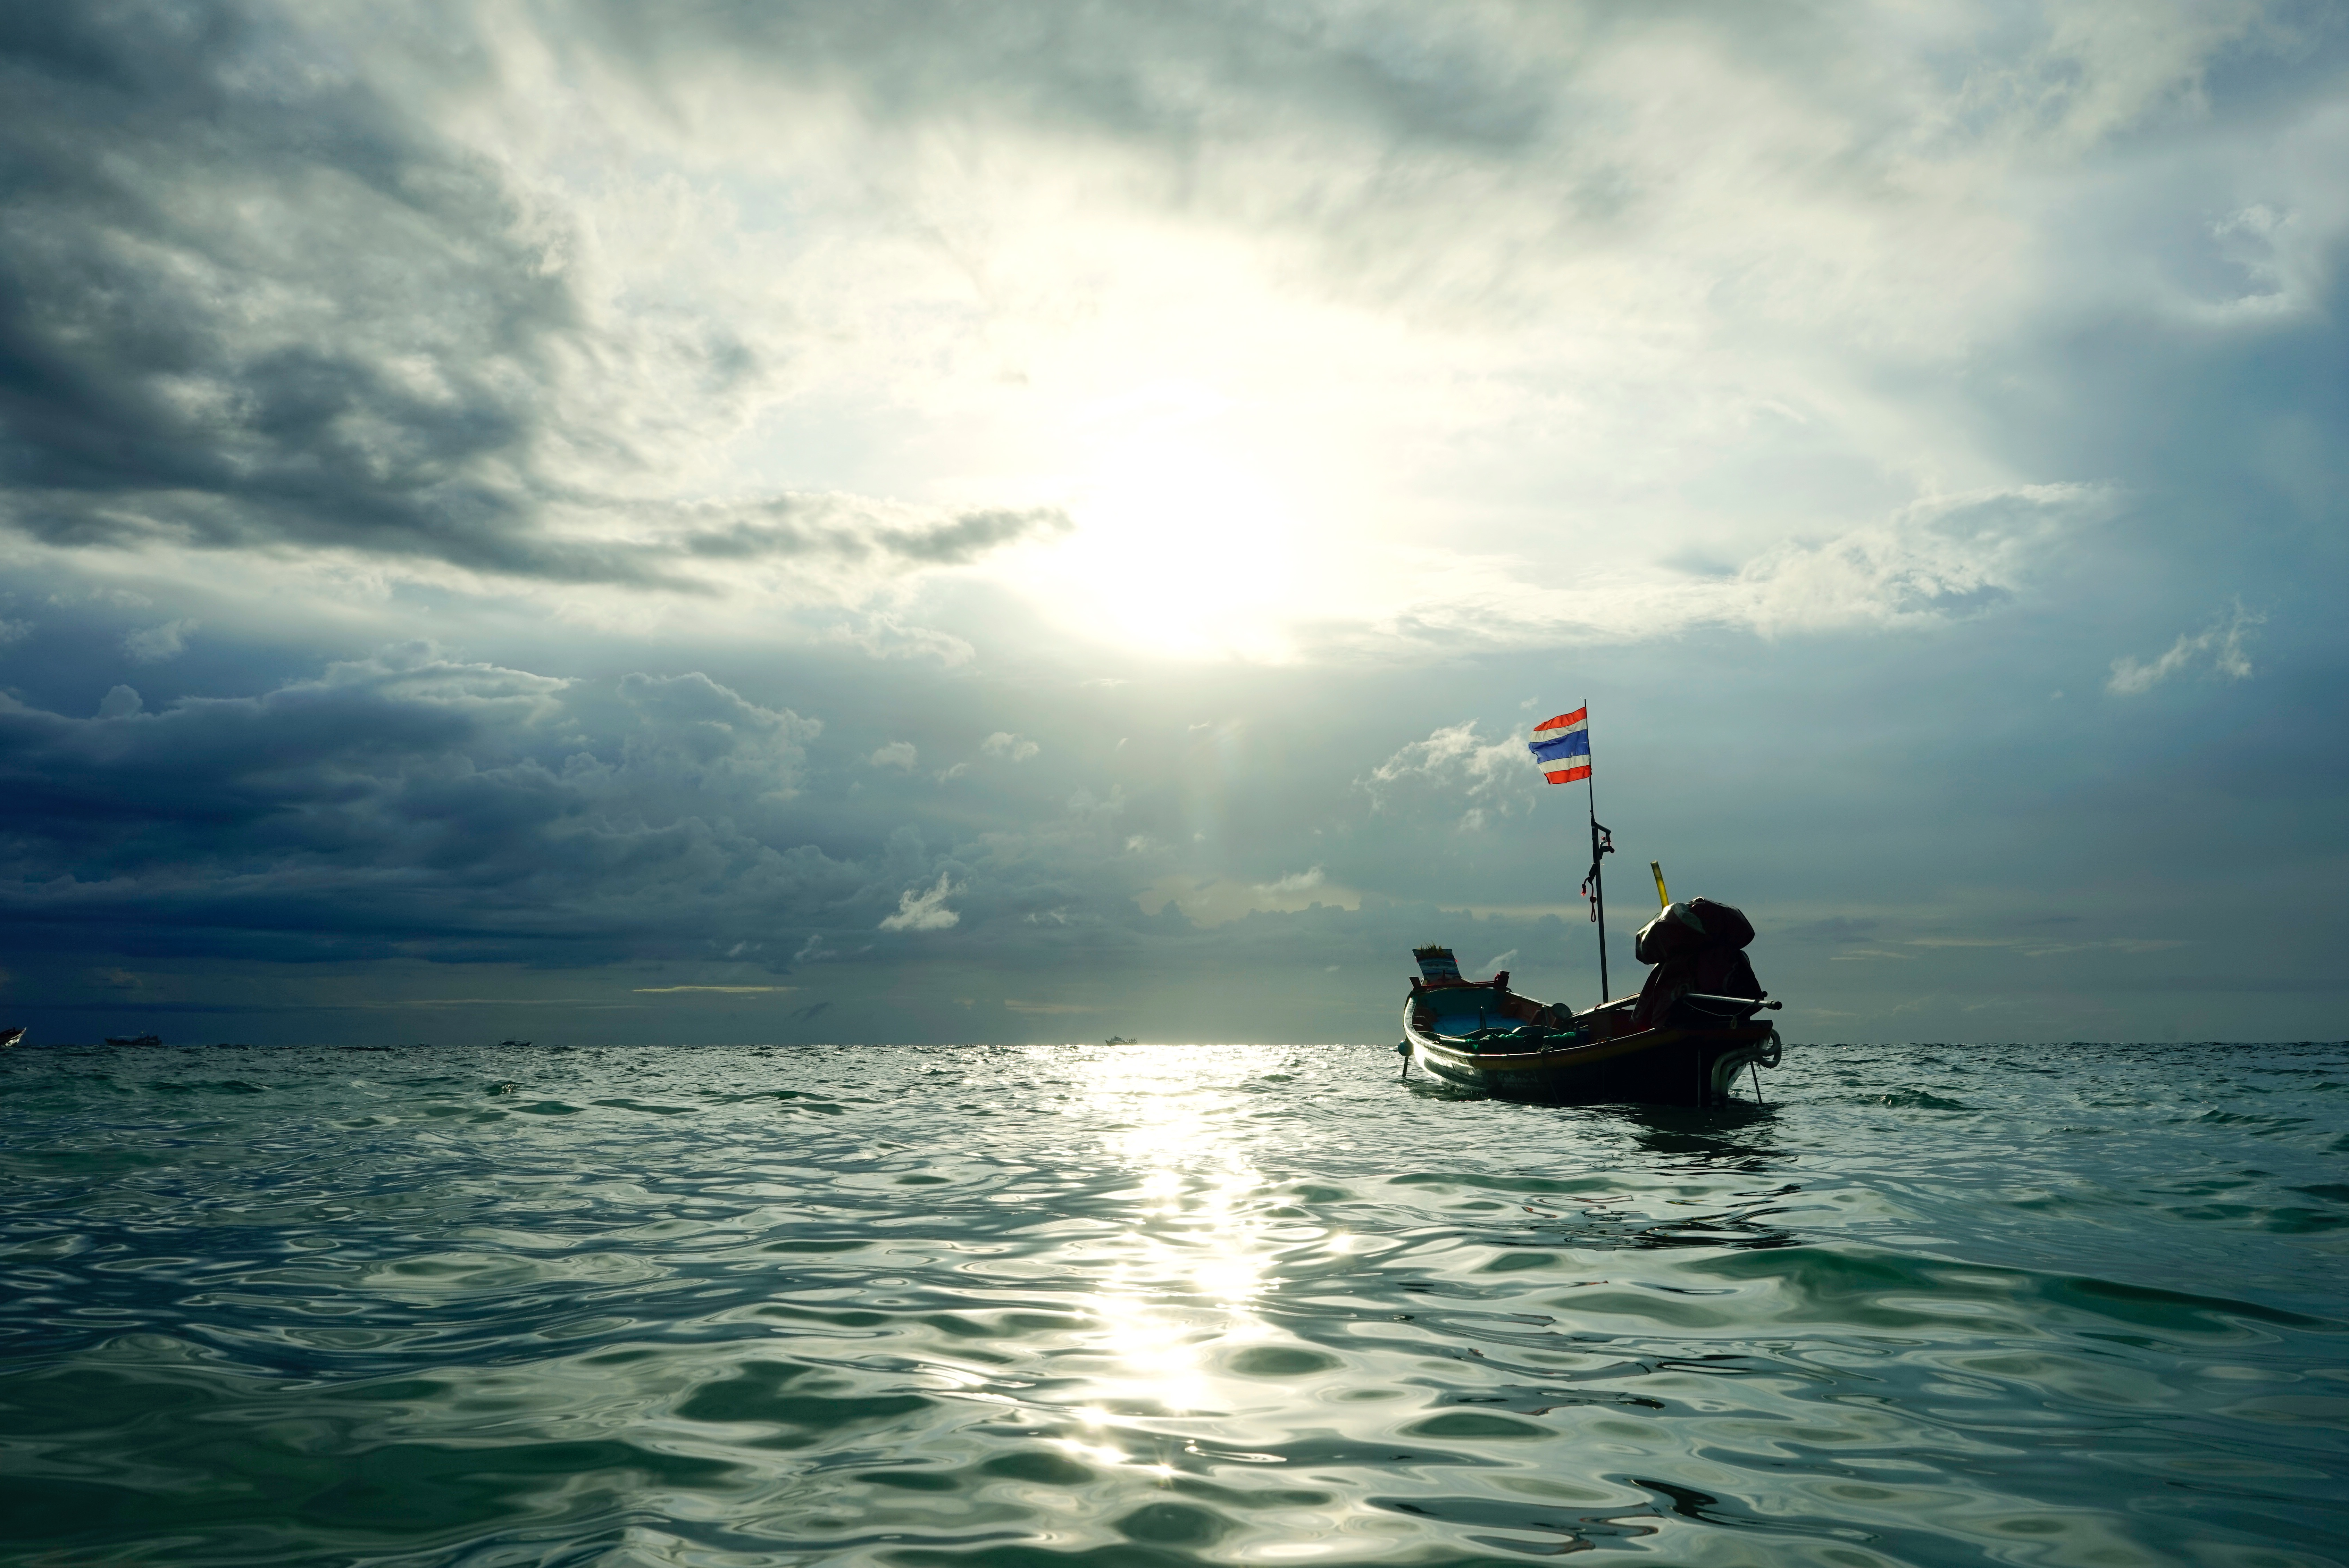
sea, coast, ocean, horizon, cloud, boat, wave, vehicle, sailing, bay, sports, boating, windsports, wind wave